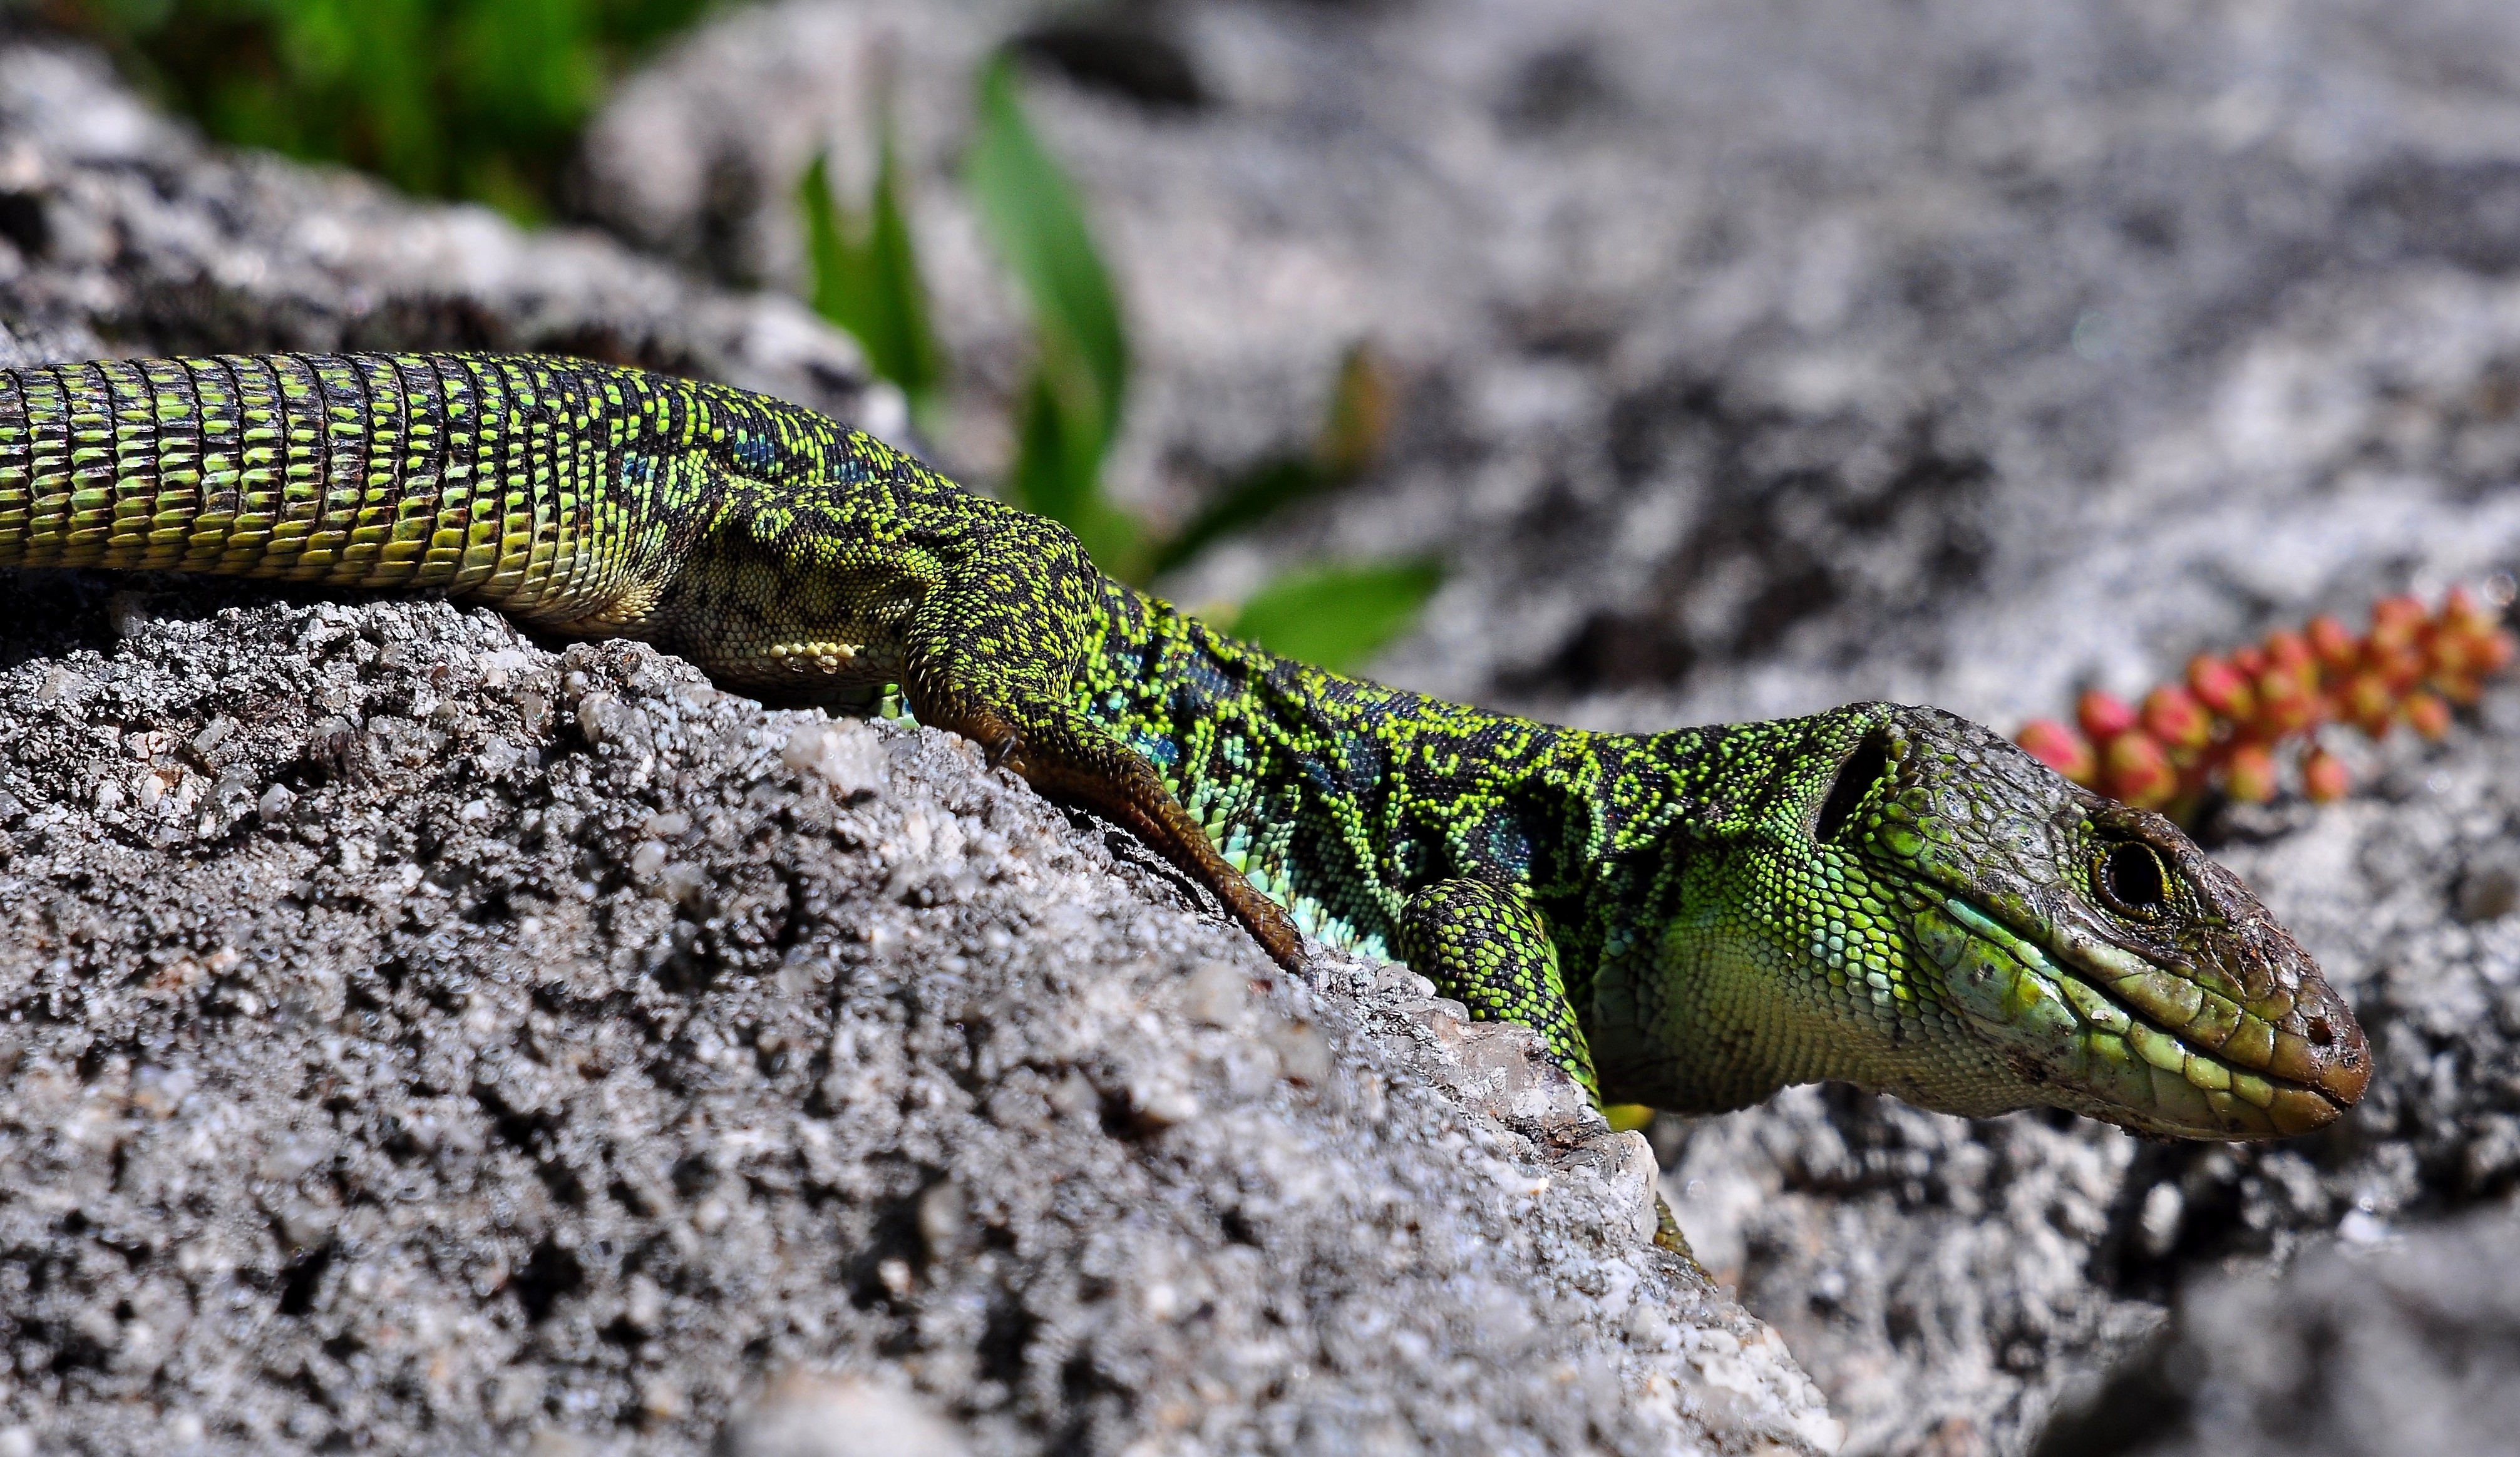
nature, wildlife, green, macro, reptile, iguana, fauna, lizard, green lizard, close up, animals, vertebrate, naturaleza, nikond90, ggl1, gaby1, animales, sigma50500mm, lagarto, lacerta, dactyloidae, scaled reptile, lacertidae